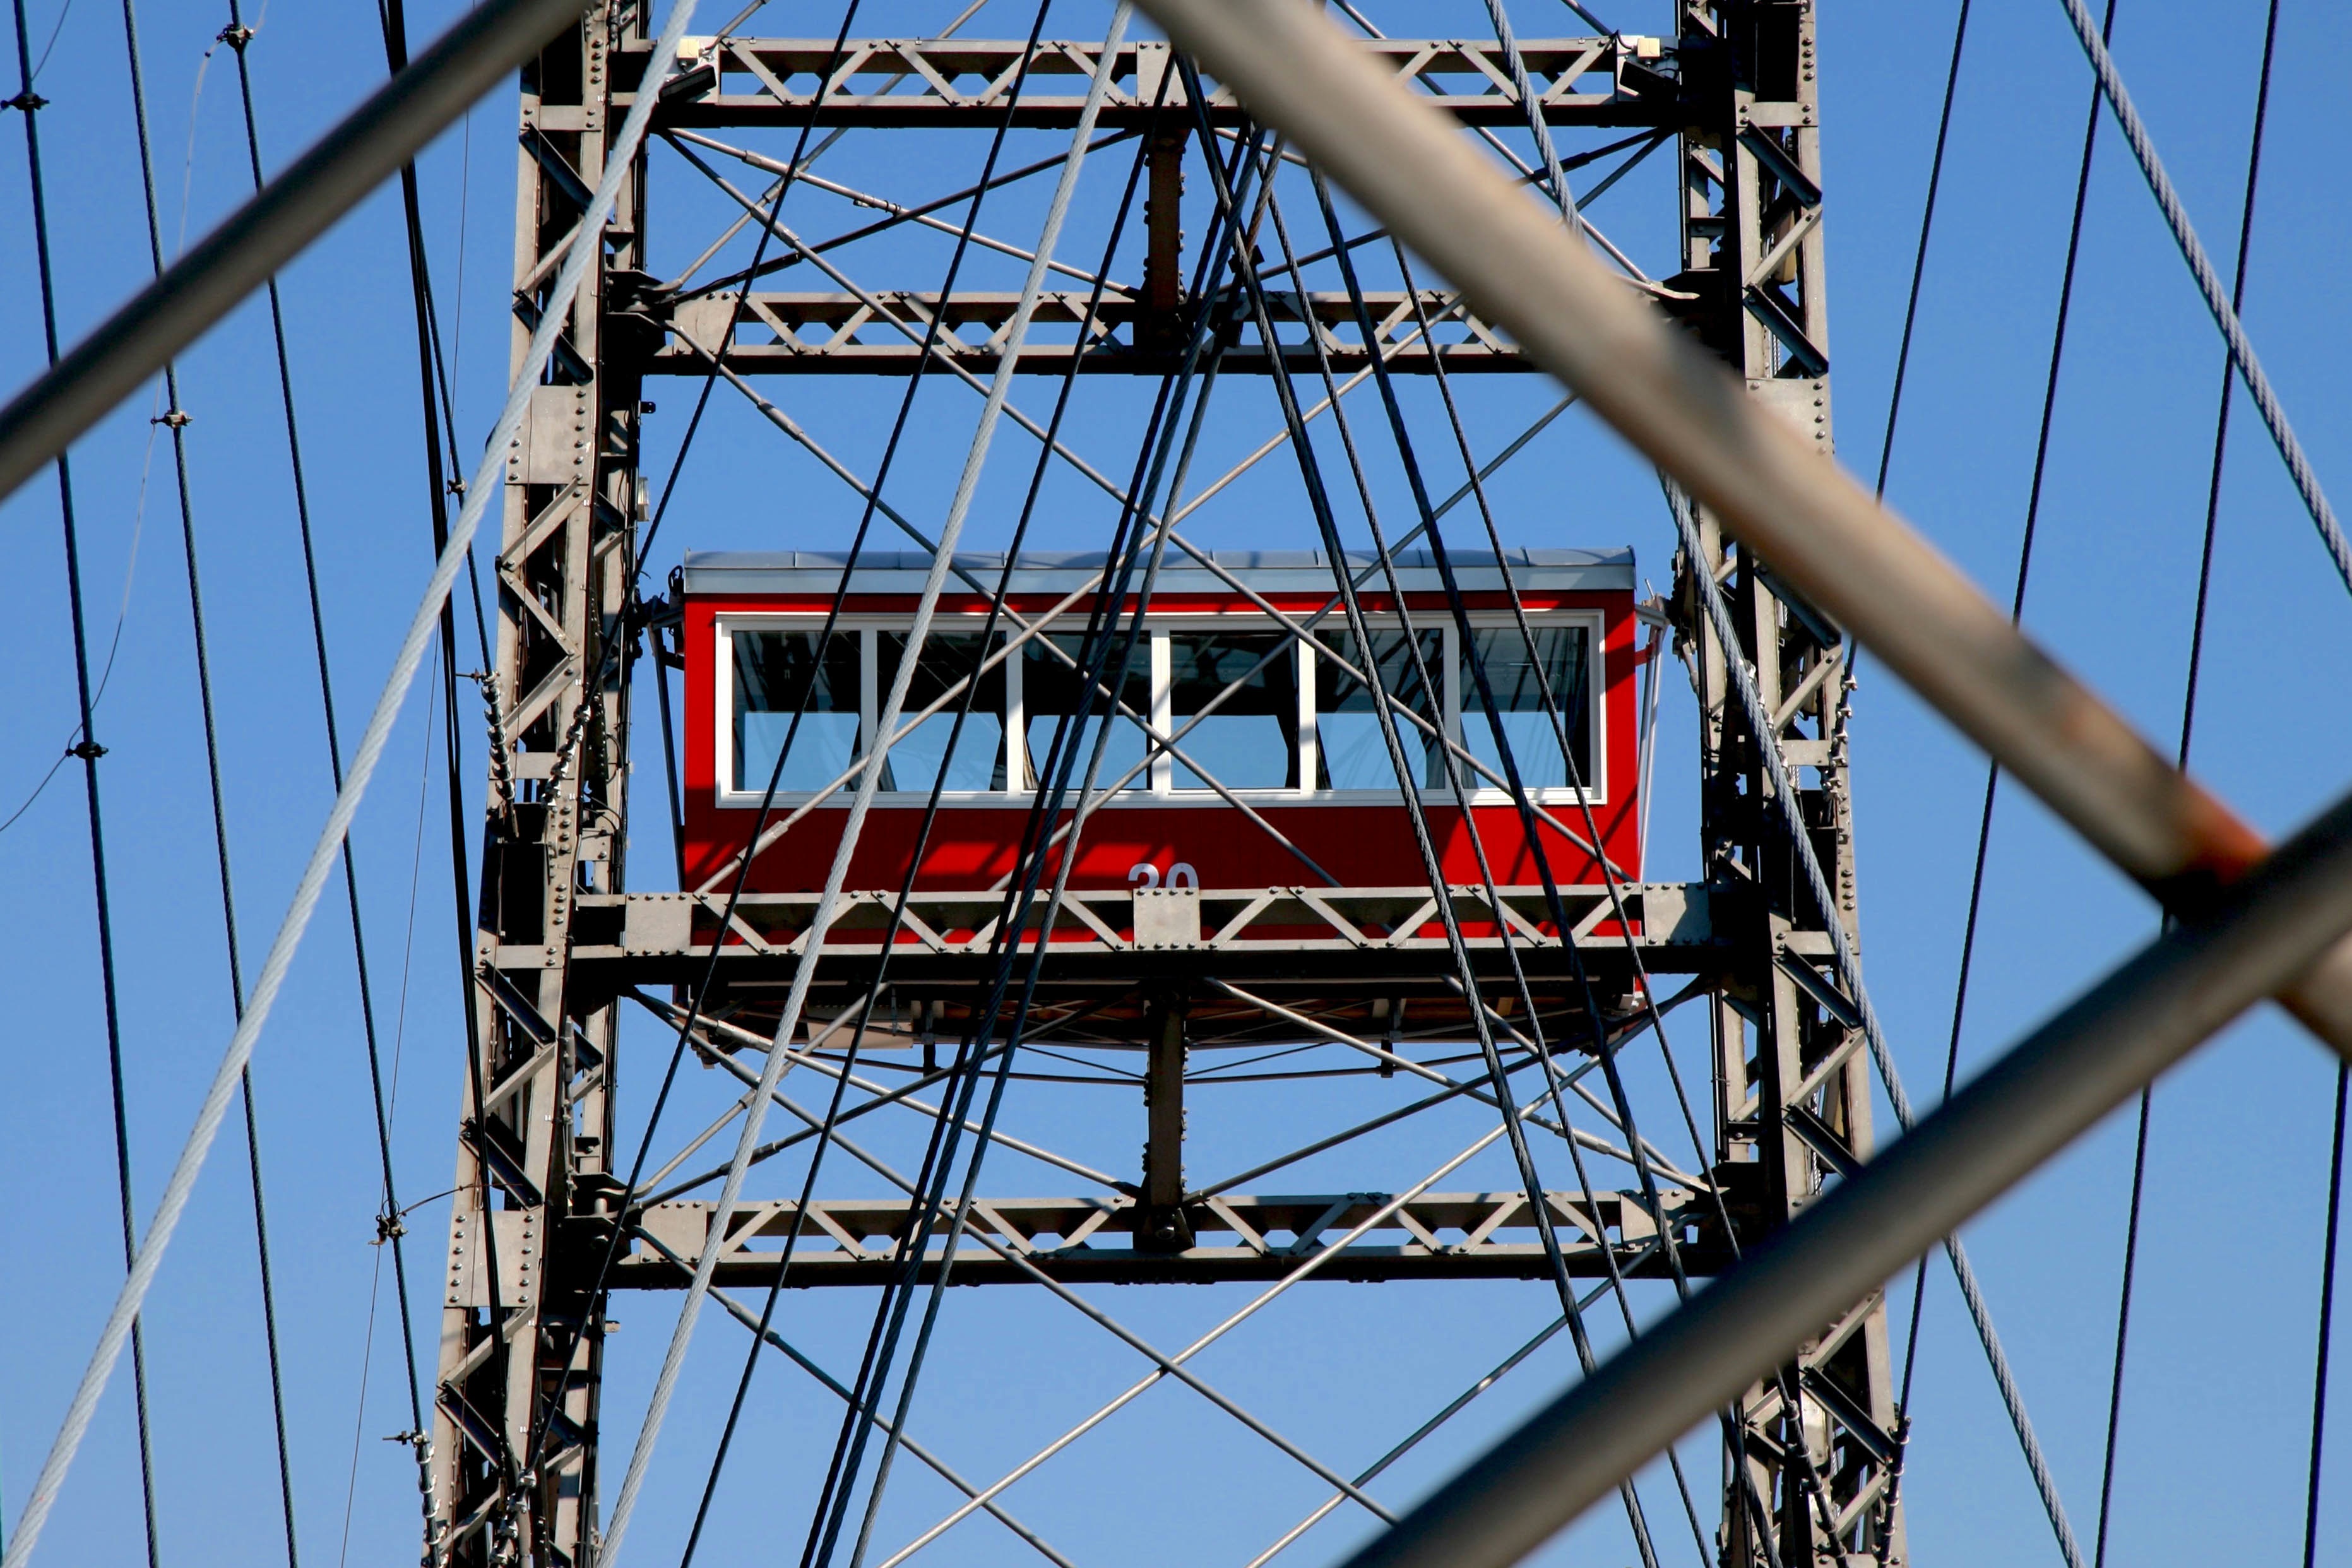
tower, mast, blue, electricity, scaffolding, transmission tower, overhead power line